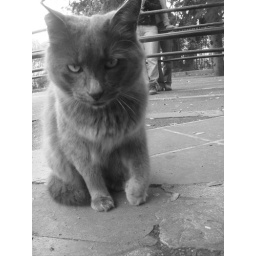
The cat in the hat